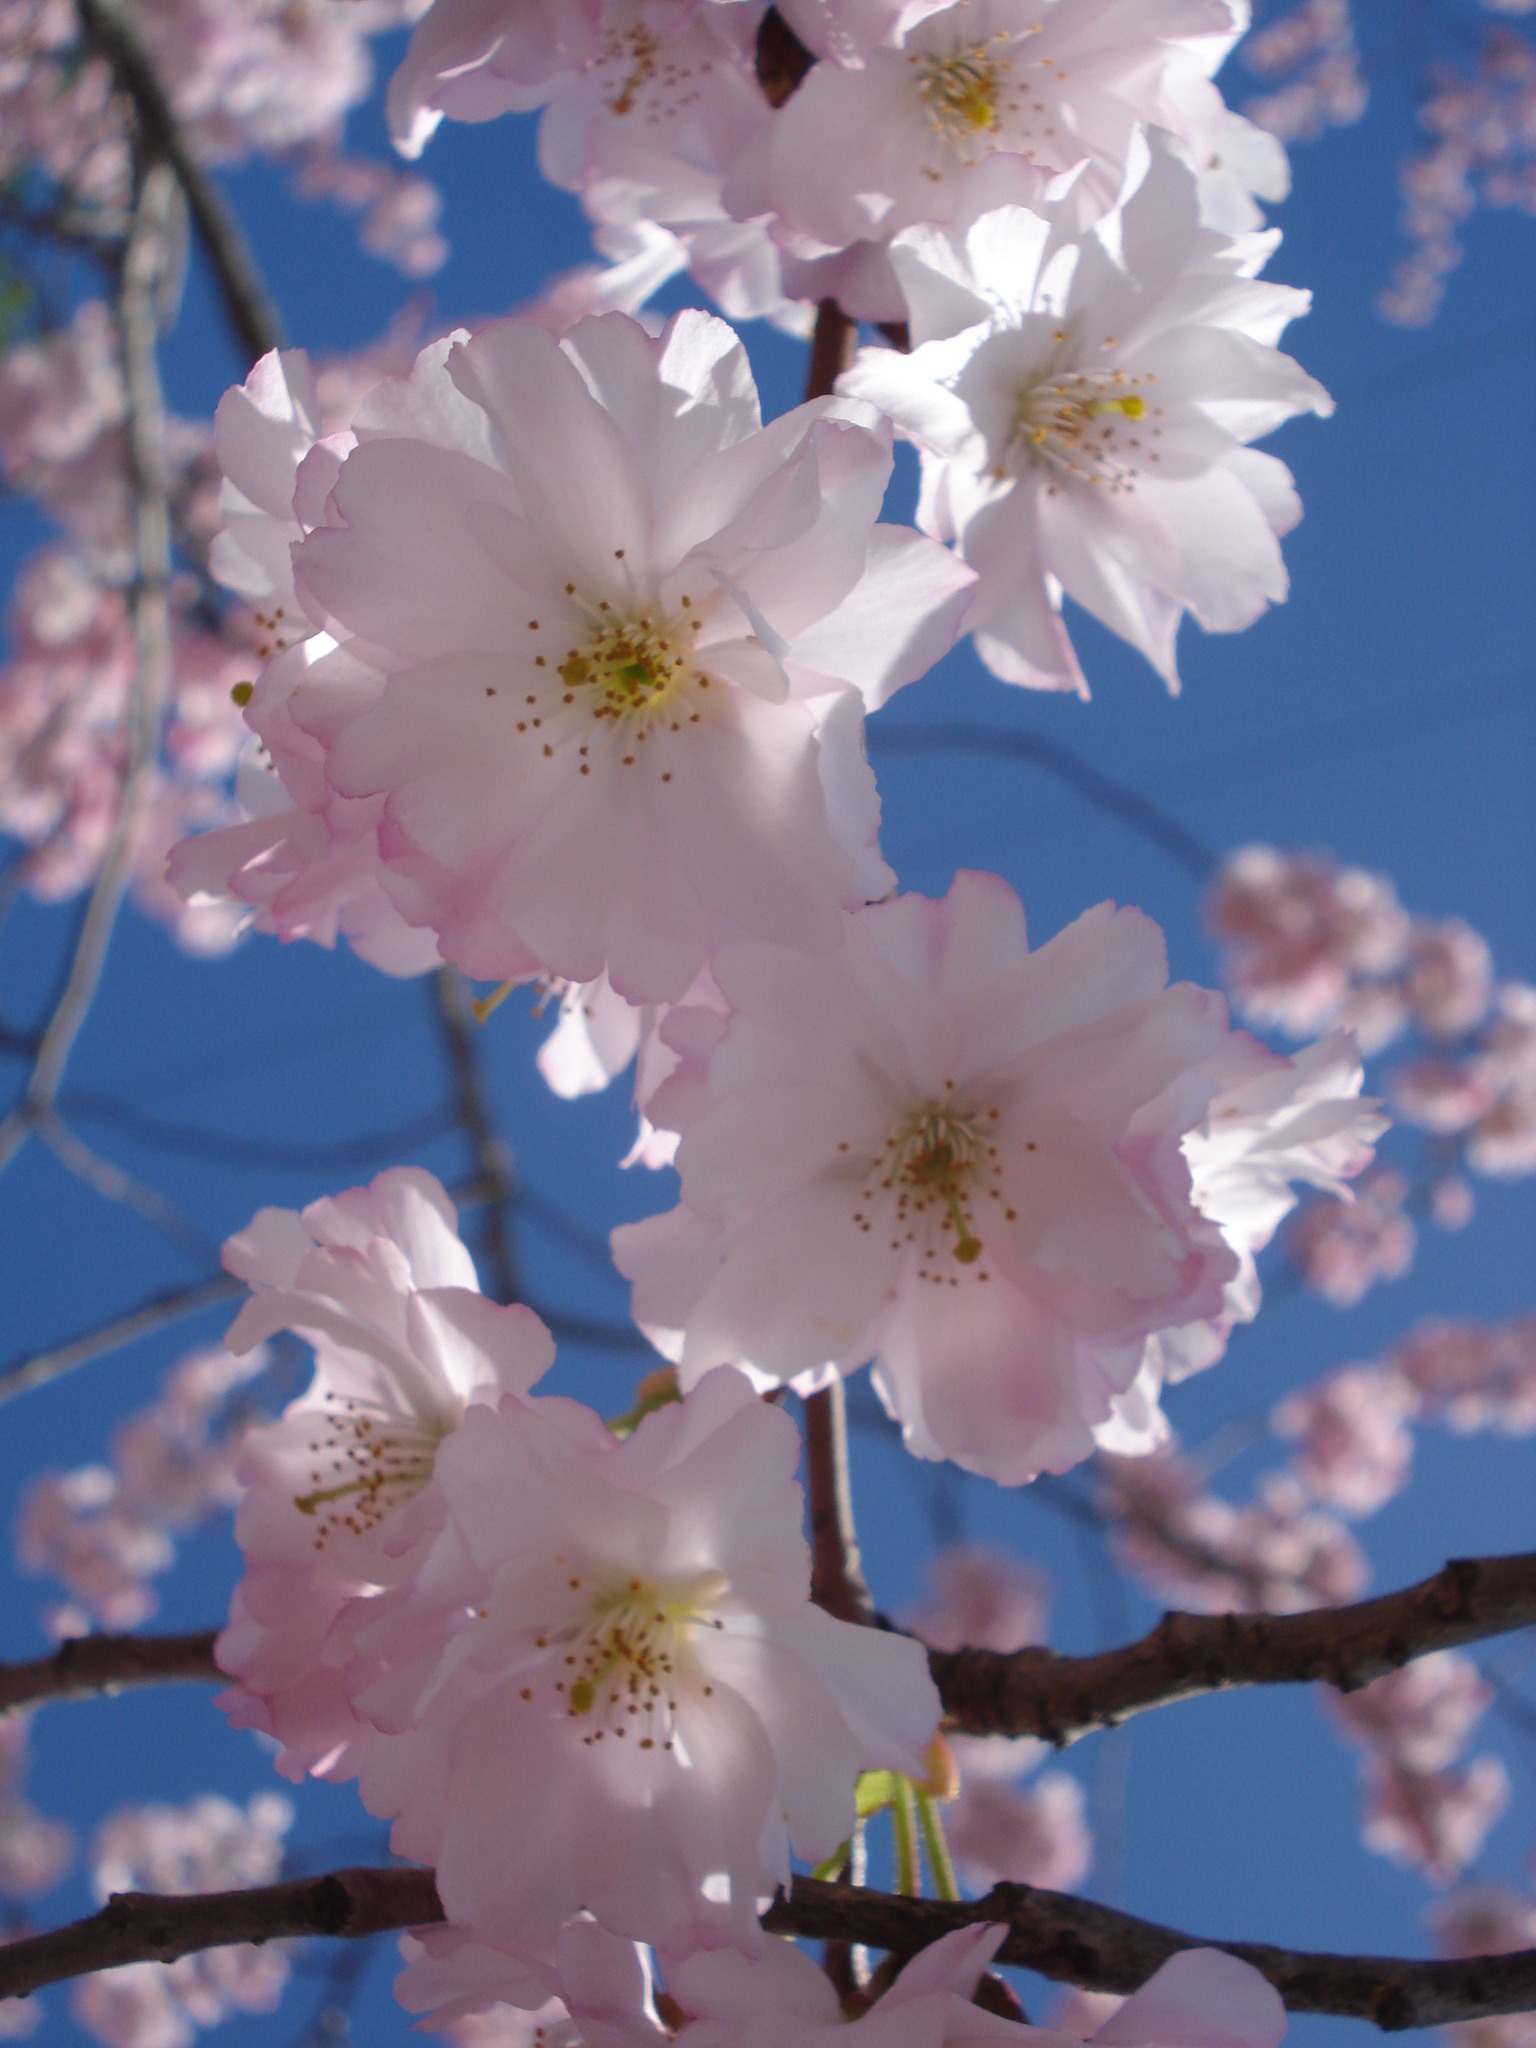
branch, blossom, plant, sky, flower, petal, spring, produce, pink, flora, cherry blossom, flowering, cherry, flowering plant, land plant